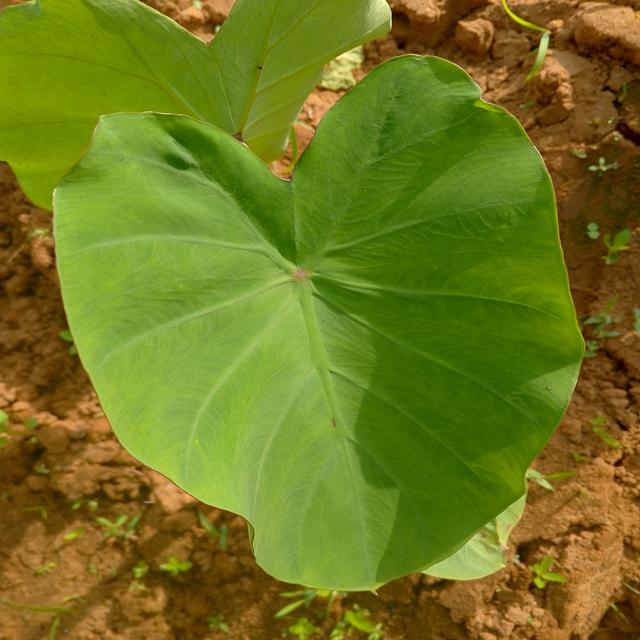
Label: Healthy